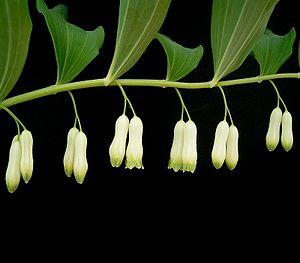
Le Sceau de Salomon multiflore est une plante herbacée vivace, rhizomateuse, de la famille des Asparagacées. Certains la classent parmi les Liliacées.